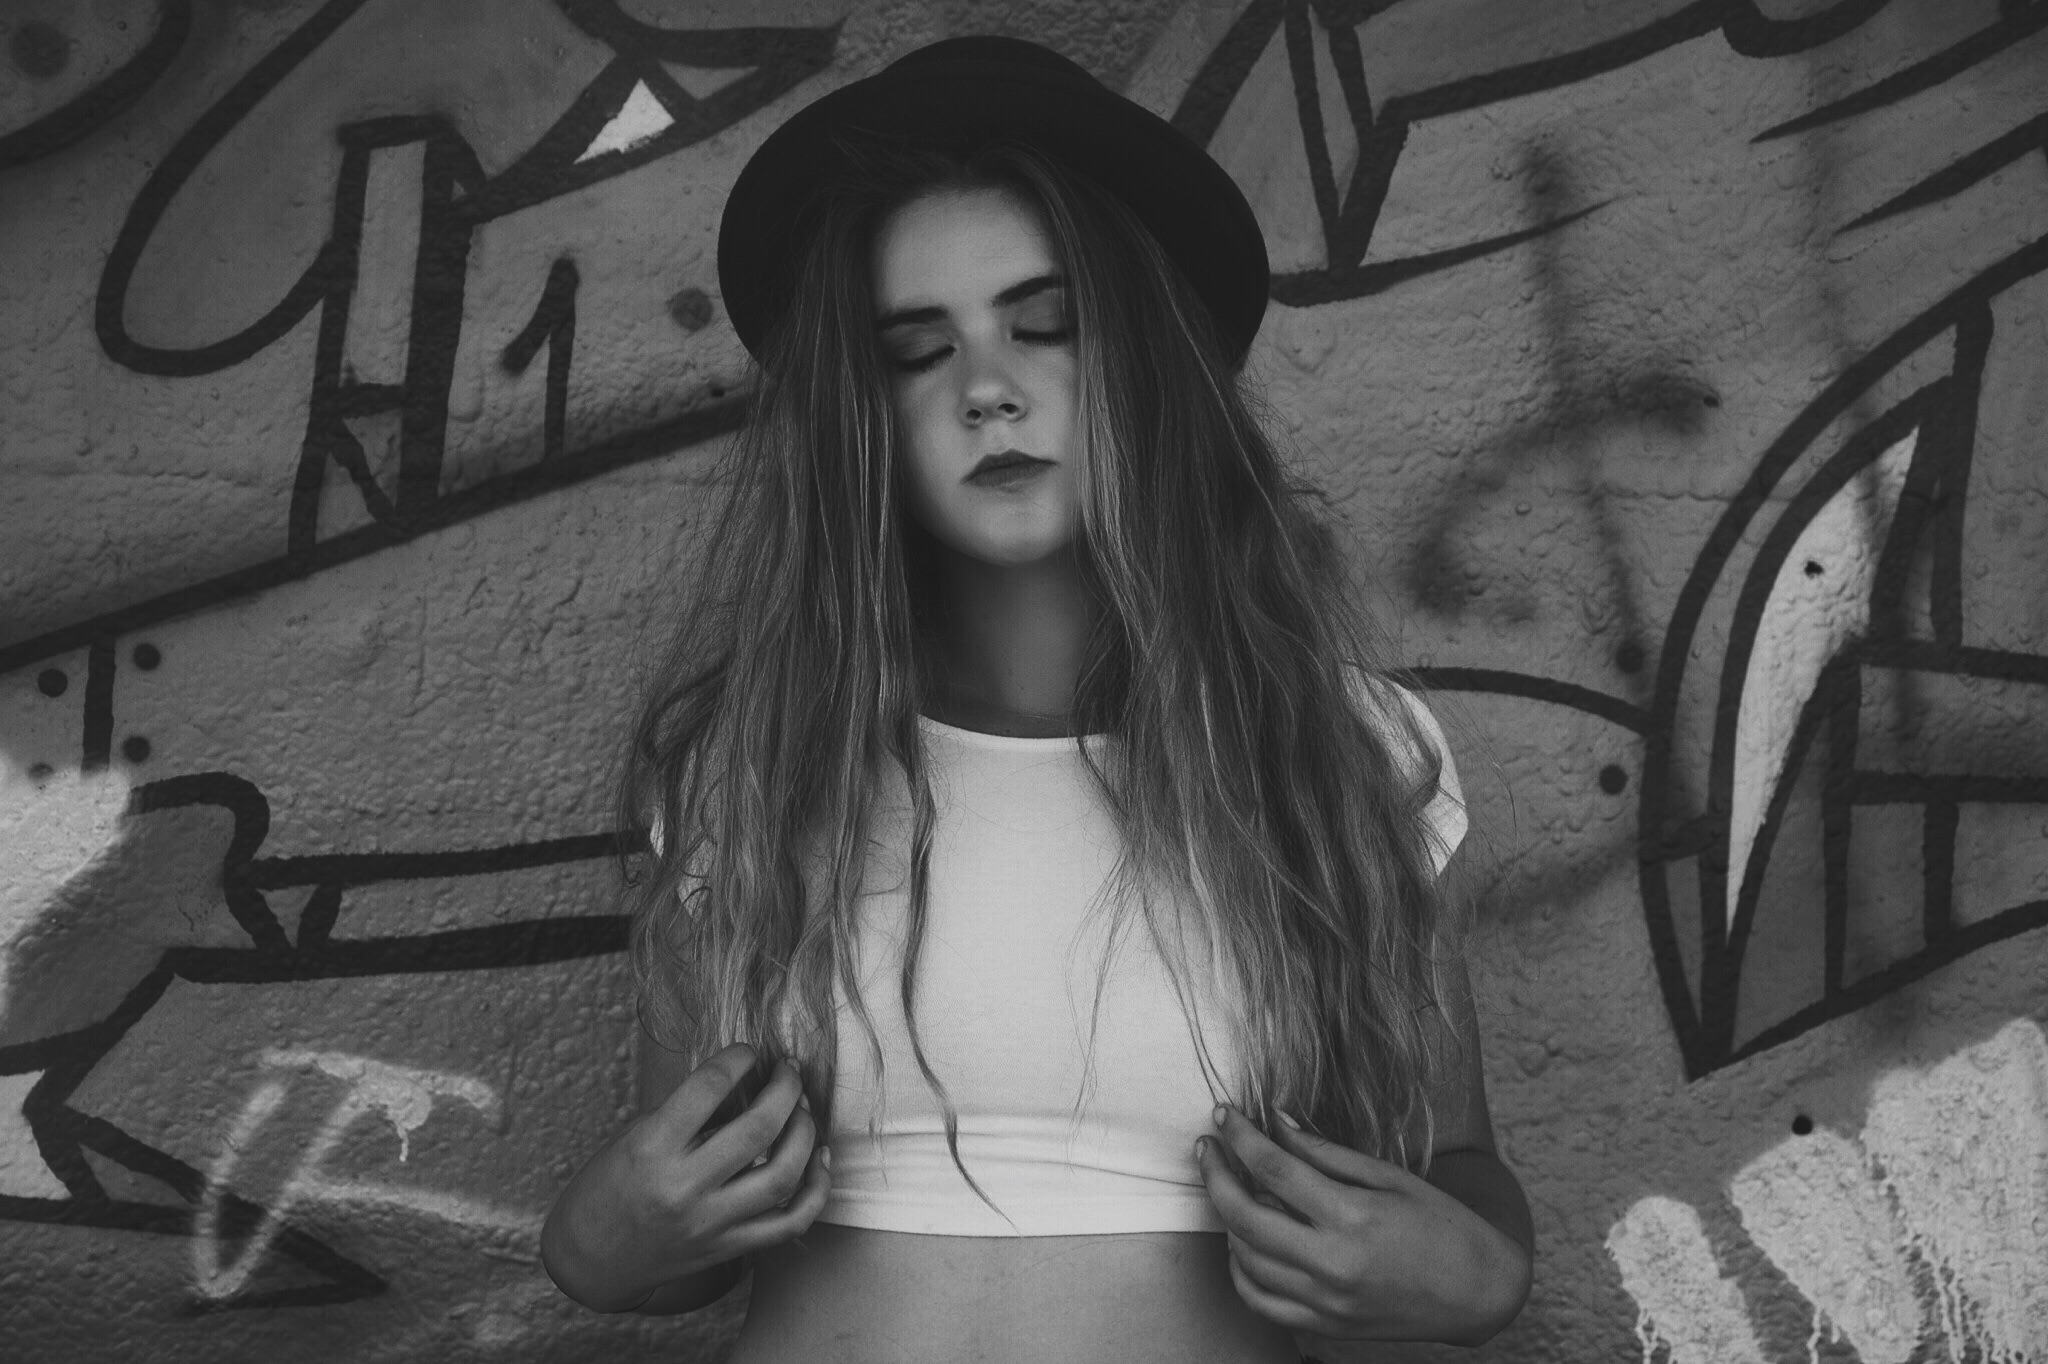
black and white, white, photography, darkness, black, monochrome, photograph, emotion, monochrome photography, film noir, human positions